AFL Women's

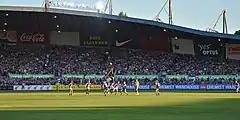
Carlton and Collingwood players contesting the first ball-up in the inaugural AFL Women's match in February 2017. The match was played before a lockout crowd of 24,568 – the highest attendance of the inaugural season.

The first premiership game was played at Ikon Park on Friday, 3 February 2017. The AFL had initially planned to host the game at Melbourne's Olympic Park Oval, with a capacity of just 7,000, but was forced to change to Ikon Park due to overwhelming interest and a need for more seating. The match was deemed a "lockout" with a capacity crowd of 24,568 in attendance, with estimates of a few thousand left outside. Gillon McLachlan, the AFL's CEO, personally apologised to those who missed out. The game was also a great success on TV, attracting a national audience of 896,000, including 593,000 metropolitan free-to-air viewers, 180,000 regional free-to-air viewers, and 123,000 on Fox Footy. The Melbourne metropolitan audience of 424,000 was on par with that of Friday-night AFL men's matches.